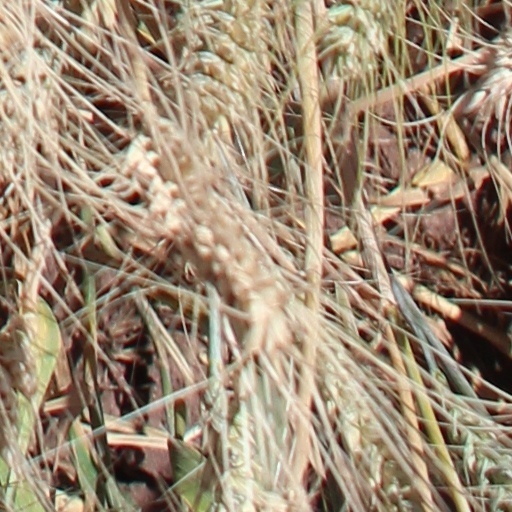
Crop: wheat